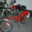
Label: bicycle